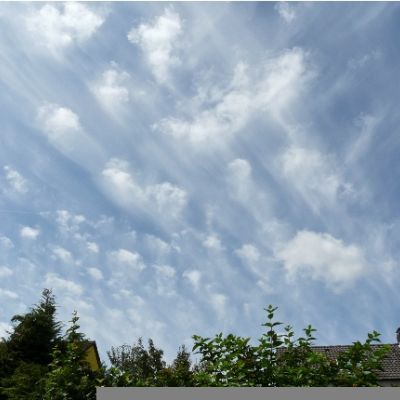
Cloud type: Altocumulus (Ac)